Impossible Princess

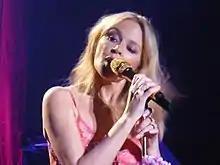
Minogue performing "Impossible Princess"s third single, "Breathe", on her 2018 Kylie Presents Golden promotional tour

Stéphane Sednaoui shot the images and designed the cover sleeve. Inspired by French and Japanese pop culture, Sednaoui took inspiration from Nobuyoshi Araki's erotic work and tried to convey a similar aesthetic to the photos. Initially, the cover art was based on a string of experimental images of Minogue in geisha costume; the concept was later revisited for the music video of "GBI (German Bold Italic)" (1997), Minogue's collaboration with Towa Tei. The final cover depicts Minogue sitting and surrounded by swirling multi-coloured lights, dressed in a blue sleeveless Véronique Leroy minidress, with no title or name imprinted. Because Deconstruction wanted to distribute a limited-edition version of the album with a hologram sleeve, Sednaoui had to photograph separate artwork for those editions. The three dimensional lenticular sleeve required multiple static cameras to shoot Minogue in the dark. To create the long-exposure effect of the lights circulating around the singer, Sednaoui fully dressed in a black bodysuit so he could not be seen in the final shot. The shoot took a week to complete, and Minogue had to pose for hours. She remarked "the shoot was so very difficult but we knew that once we got it right it would be amazing". In 2004, Minogue donated the dress worn for the cover shot to the Cultural Gifts Program of the Arts Centre Melbourne.